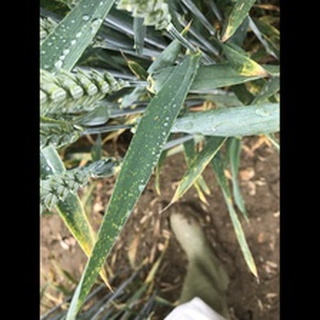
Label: wheat_brown_rust